Takatsuka Station

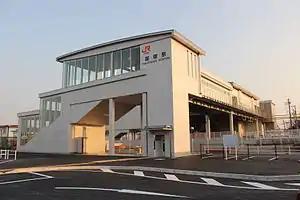
The north side of Takatsuka Station in February 2015

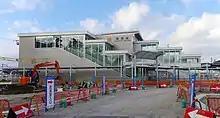
The south side of the station in January 2017

Takatsuka Station is served by the JR Tōkai Tōkaidō Main Line, and is located 262.4 kilometers from the official starting point of the line at .